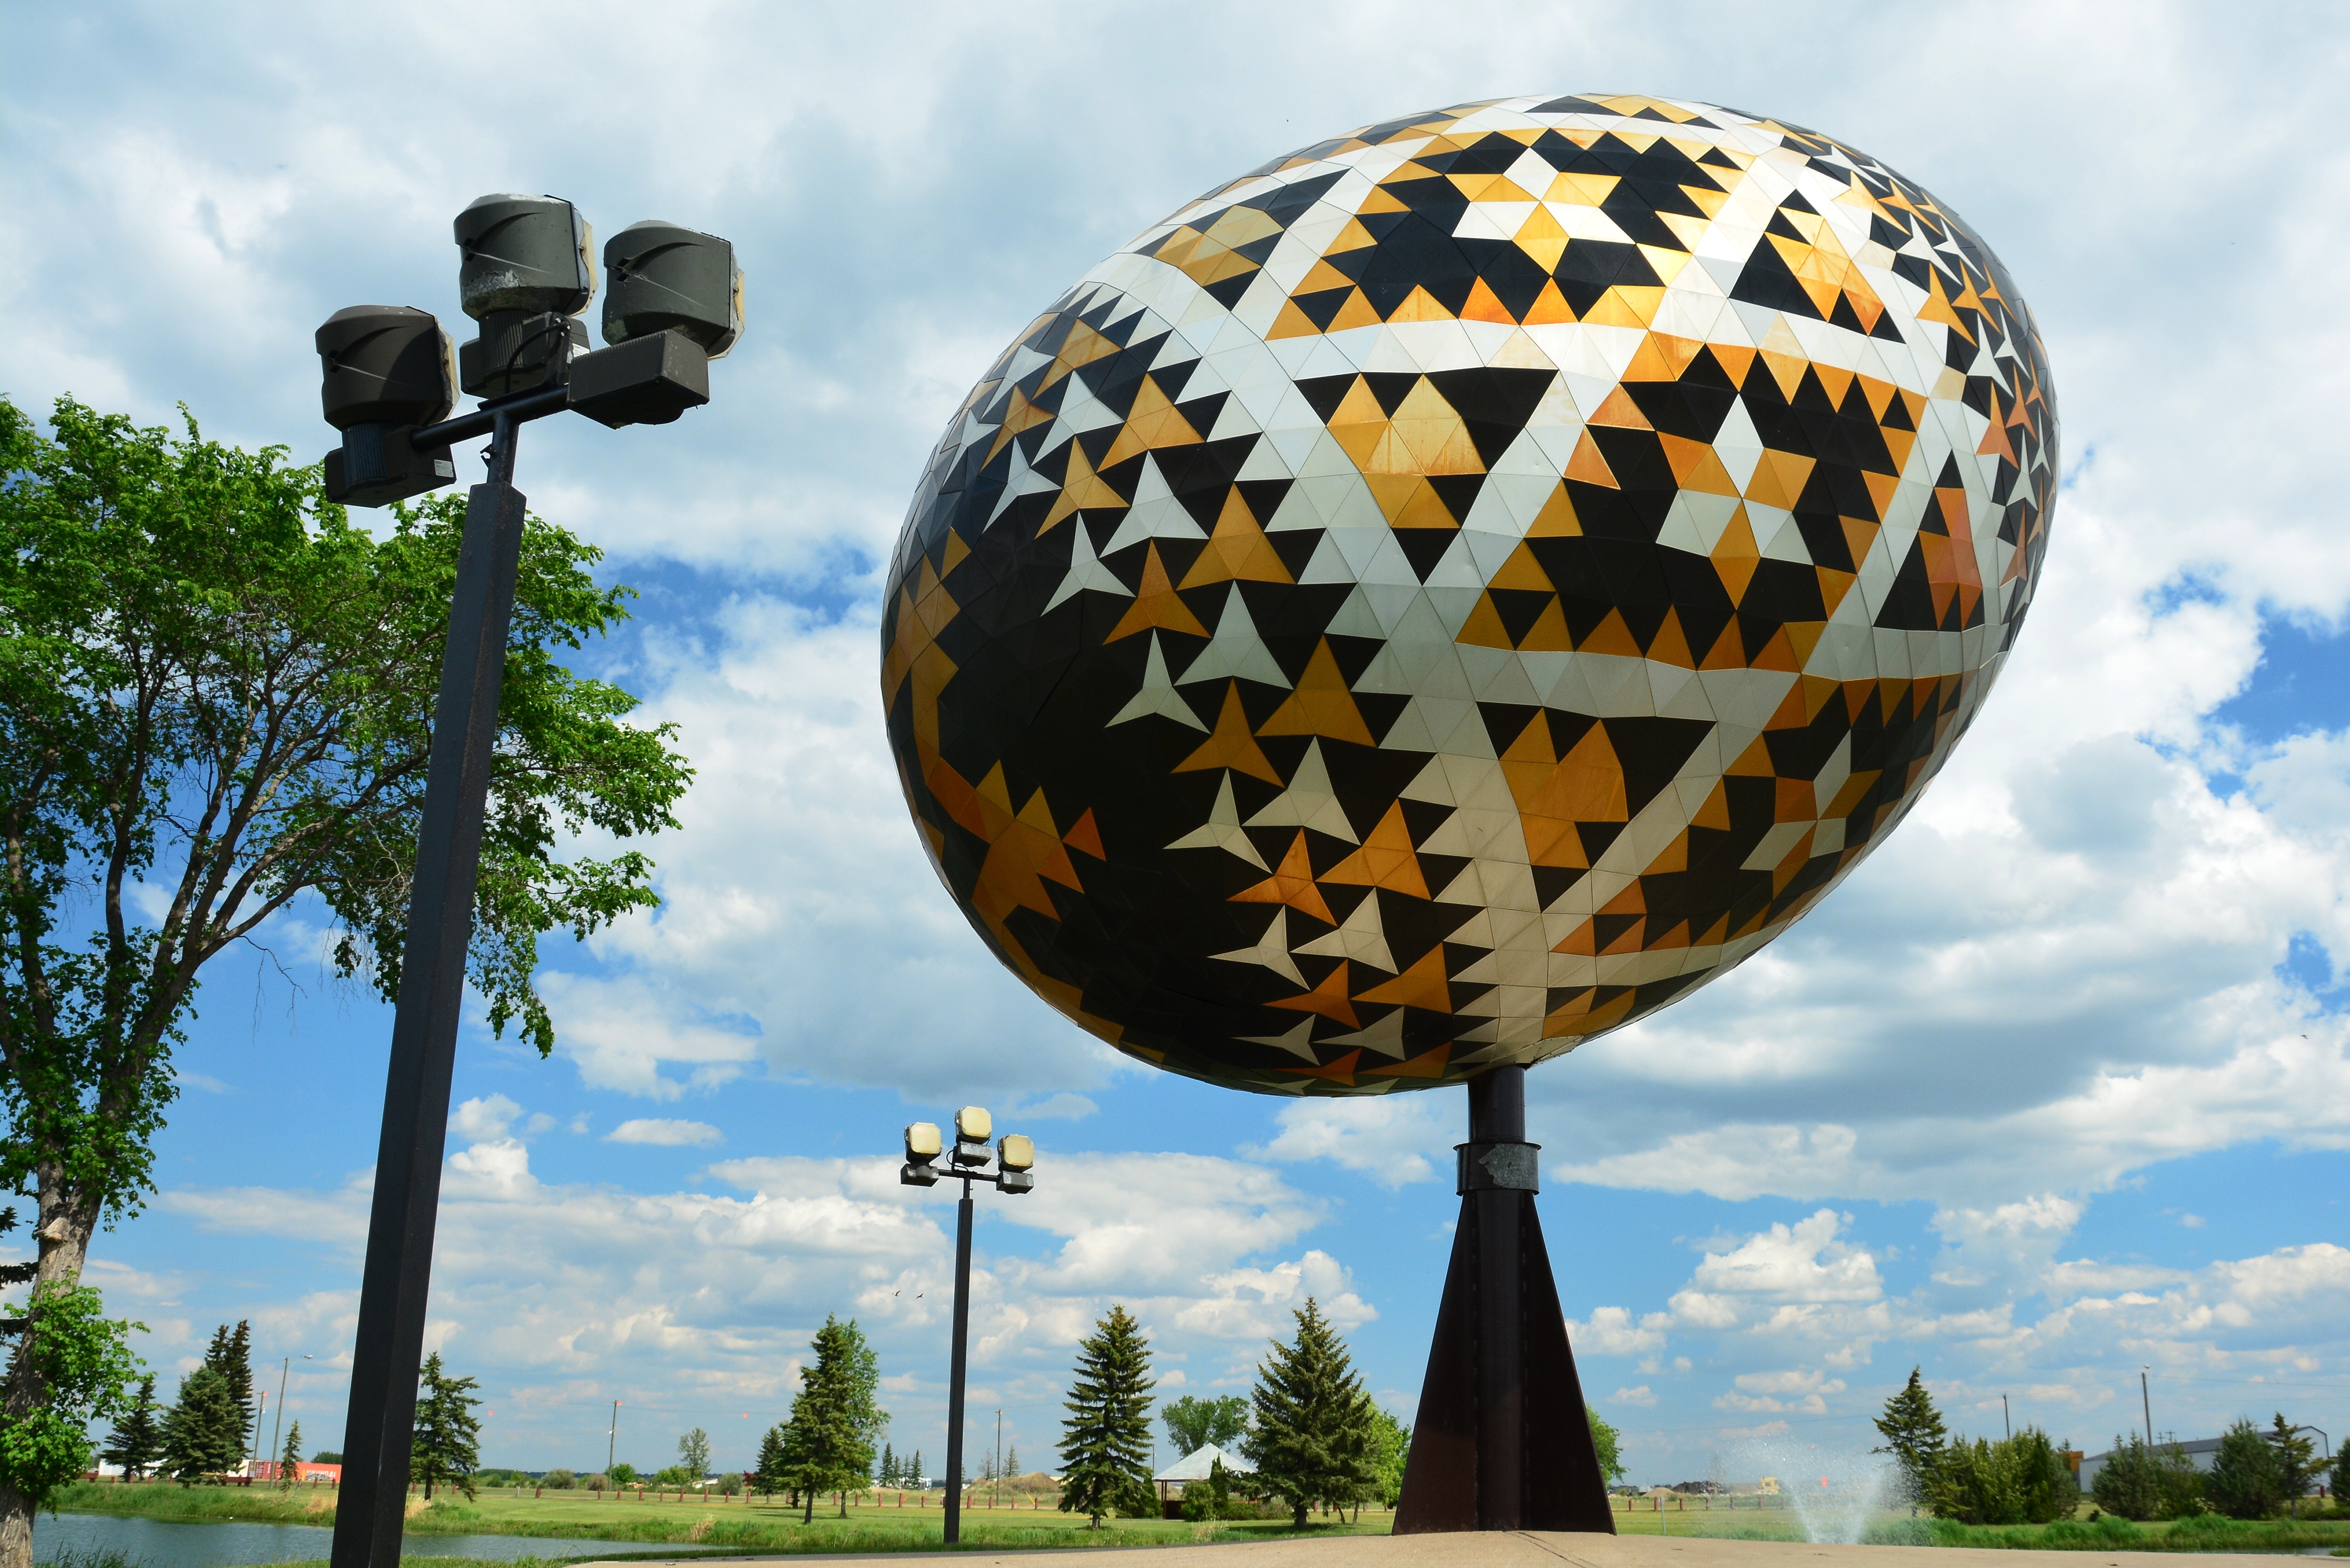
tree, sky, park, lighting, world, design, canada, alberta, easter egg, world's largest pysanka egg, vegreville, atmosphere of earth